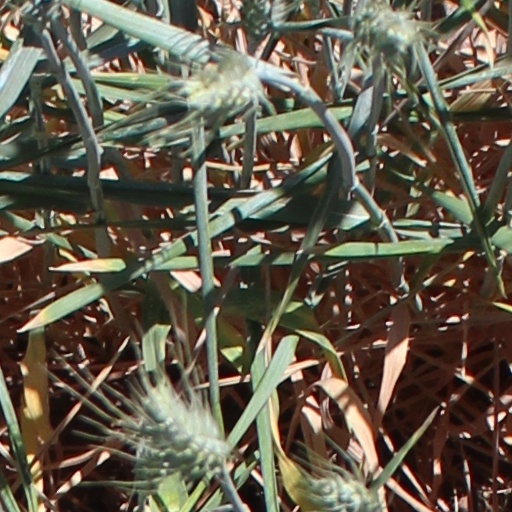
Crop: wheat